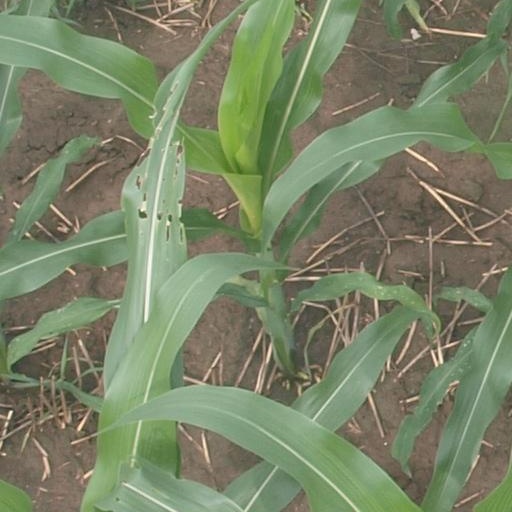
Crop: maize; corn